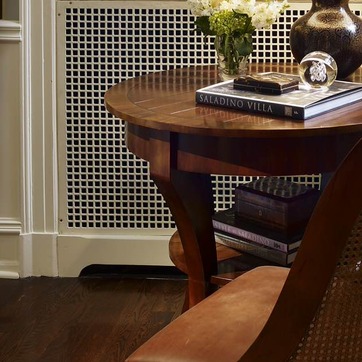
Material: wood